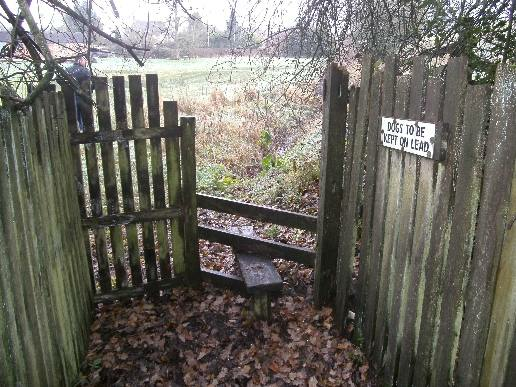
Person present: No